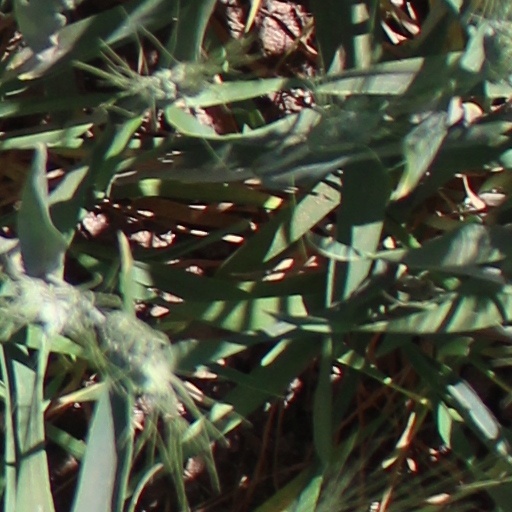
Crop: wheat